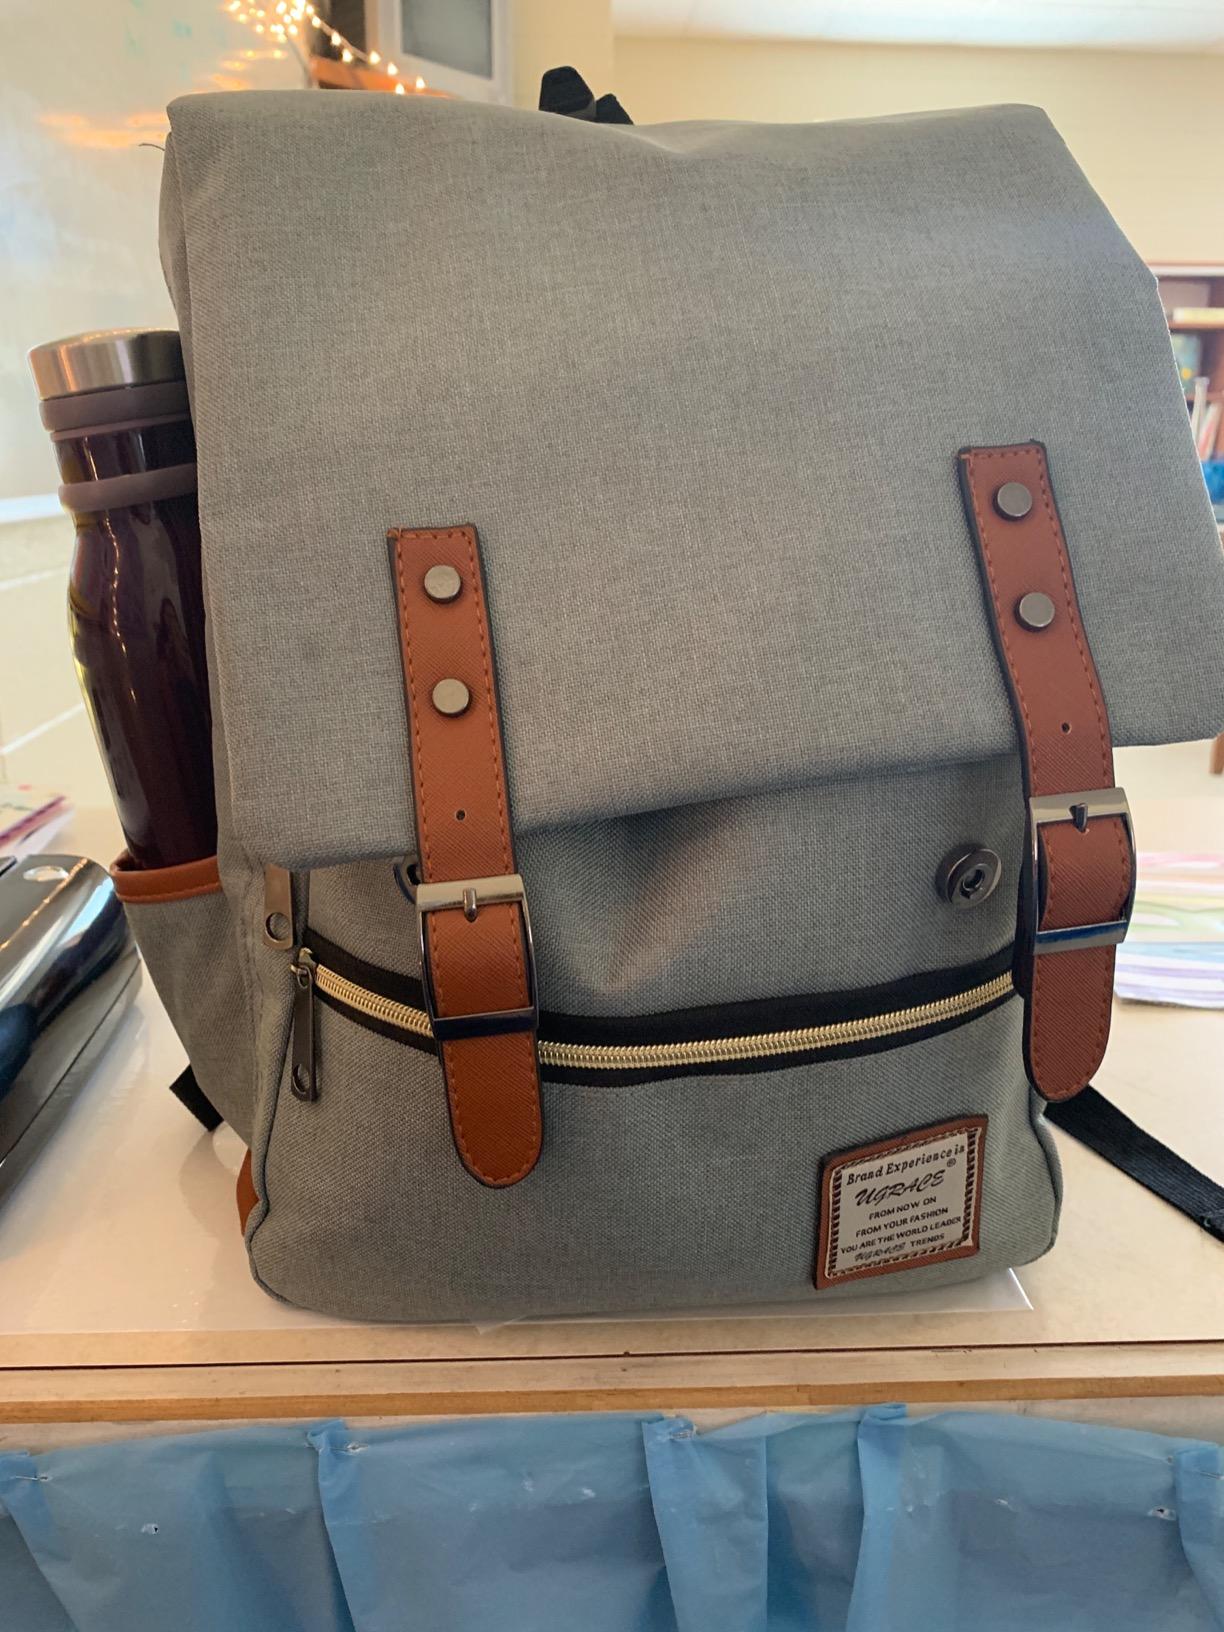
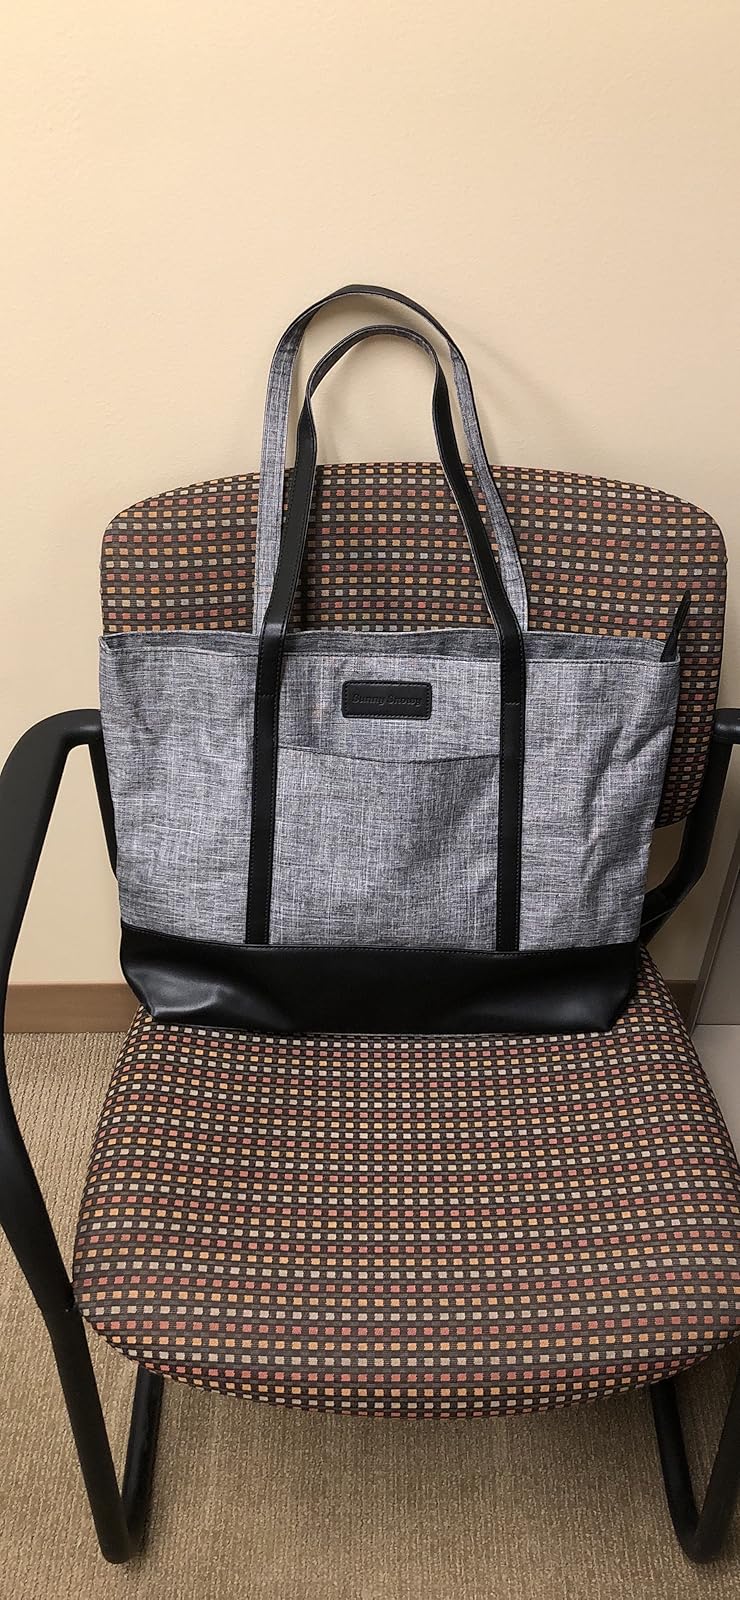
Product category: bag
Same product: no